Rifle Brigade (The Prince Consort's Own)

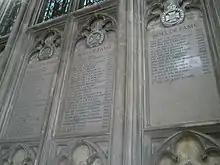
Roll of honour for The Rifle Brigade on the north wall at Winchester Cathedral

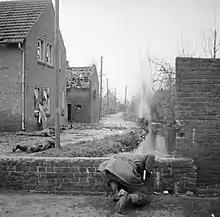
Men of the 1st Battalion, Rifle Brigade take cover as a mortar bomb explodes in a stream in the village of Nieuwstadt, north of Sittard, the Netherlands, 3 January 1945.

In 1852 HRH Prince Albert, the Prince Consort took over the role of colonel-in-chief. When the Crimean War broke out in 1853 the Rifle Brigade sent two battalions which fought at the Battle of Alma, where one of the battalions led the advance across the Alma River in September 1854. The regiment also saw action at the Battle of Inkerman in November 1854 and at the Siege of Sevastopol in winter 1854. Eight members of the regiment were awarded Victoria Crosses during the Crimean War. The regiment was deployed again as part of the Indian Rebellion and saw action at the Siege of Lucknow in autumn 1857. It was granted the title "The Prince Consort's Own Rifle Brigade" in honour of its colonel-in-chief on 17 January 1862.